Brendan O'Carroll's Hot Milk and Pepper

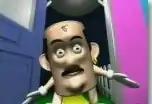

Brendan O'Carroll's Hot Milk and Pepper was an RTÉ television quiz show presented by Brendan O'Carroll and also starring Gerry Browne that was broadcast for two series between 1996 and 1998. The show featured two teams of four competing each week.